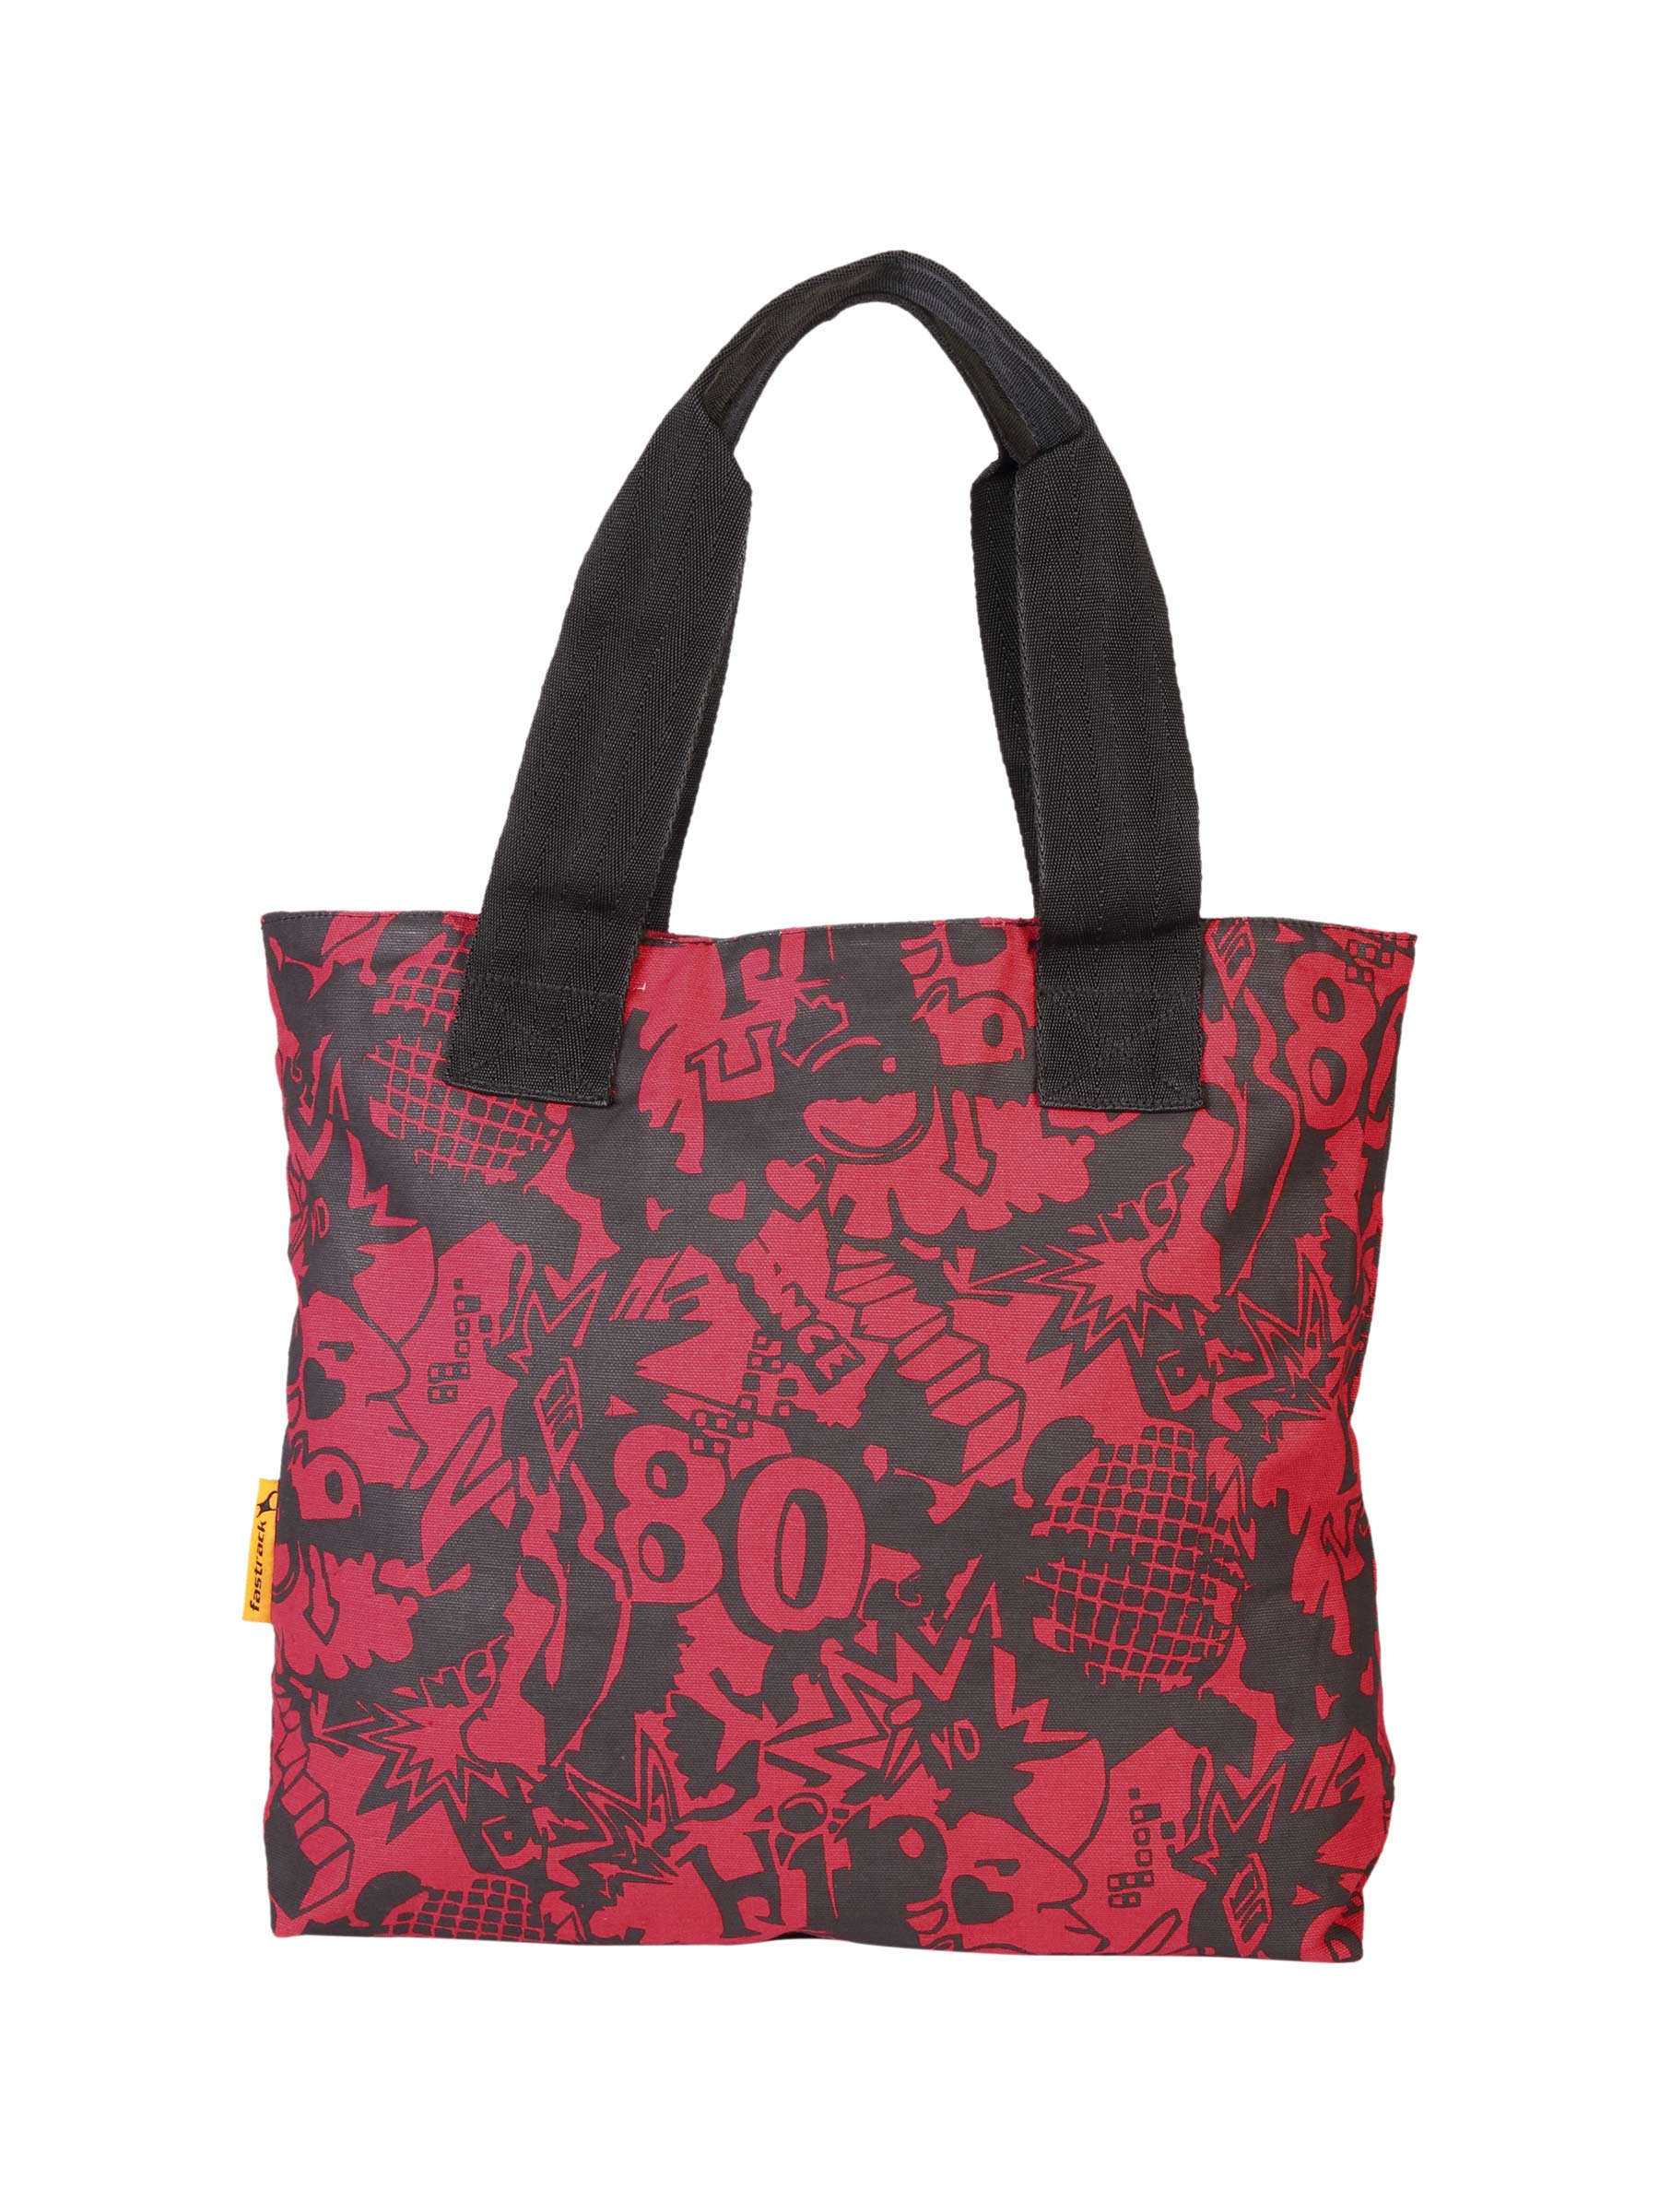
Fastrack Red Printed Tote Bag
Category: Accessories / Bags / Handbags
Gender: Women
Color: Red
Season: Winter 2016
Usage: Casual